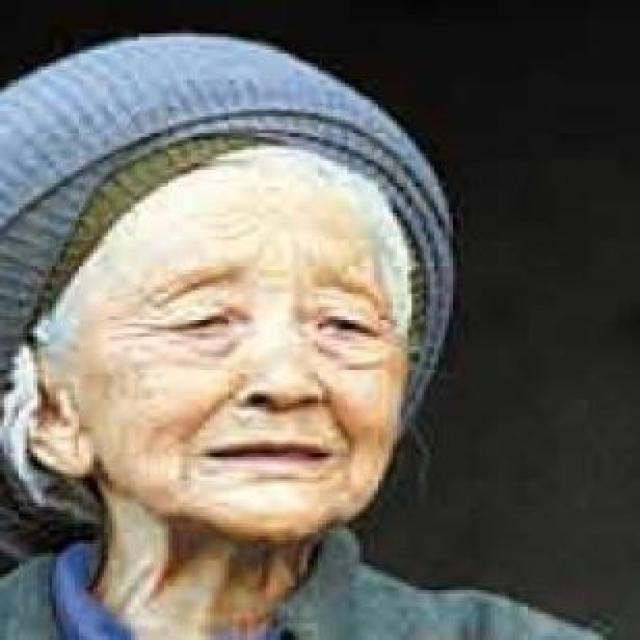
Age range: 65+